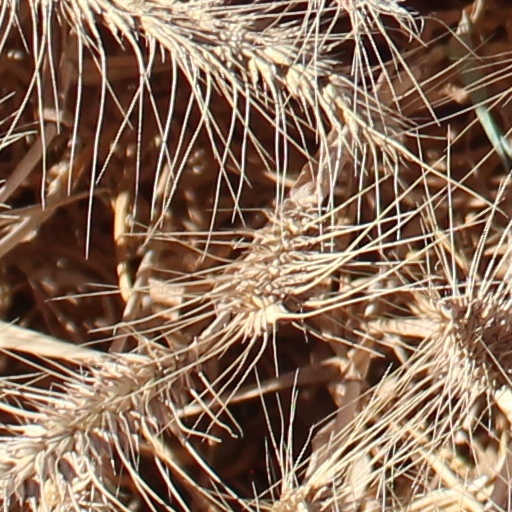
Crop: wheat